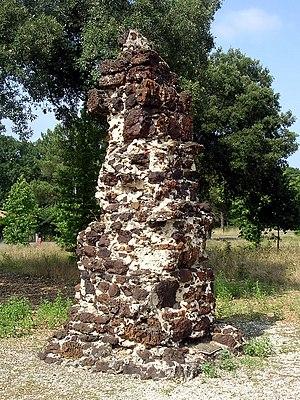
Une sauveté était, dans le Sud de la France au Moyen Âge, une zone de refuge autour d'une église balisée par plusieurs bornes. À l'intérieur de ce périmètre, il était interdit de poursuivre les fugitifs.